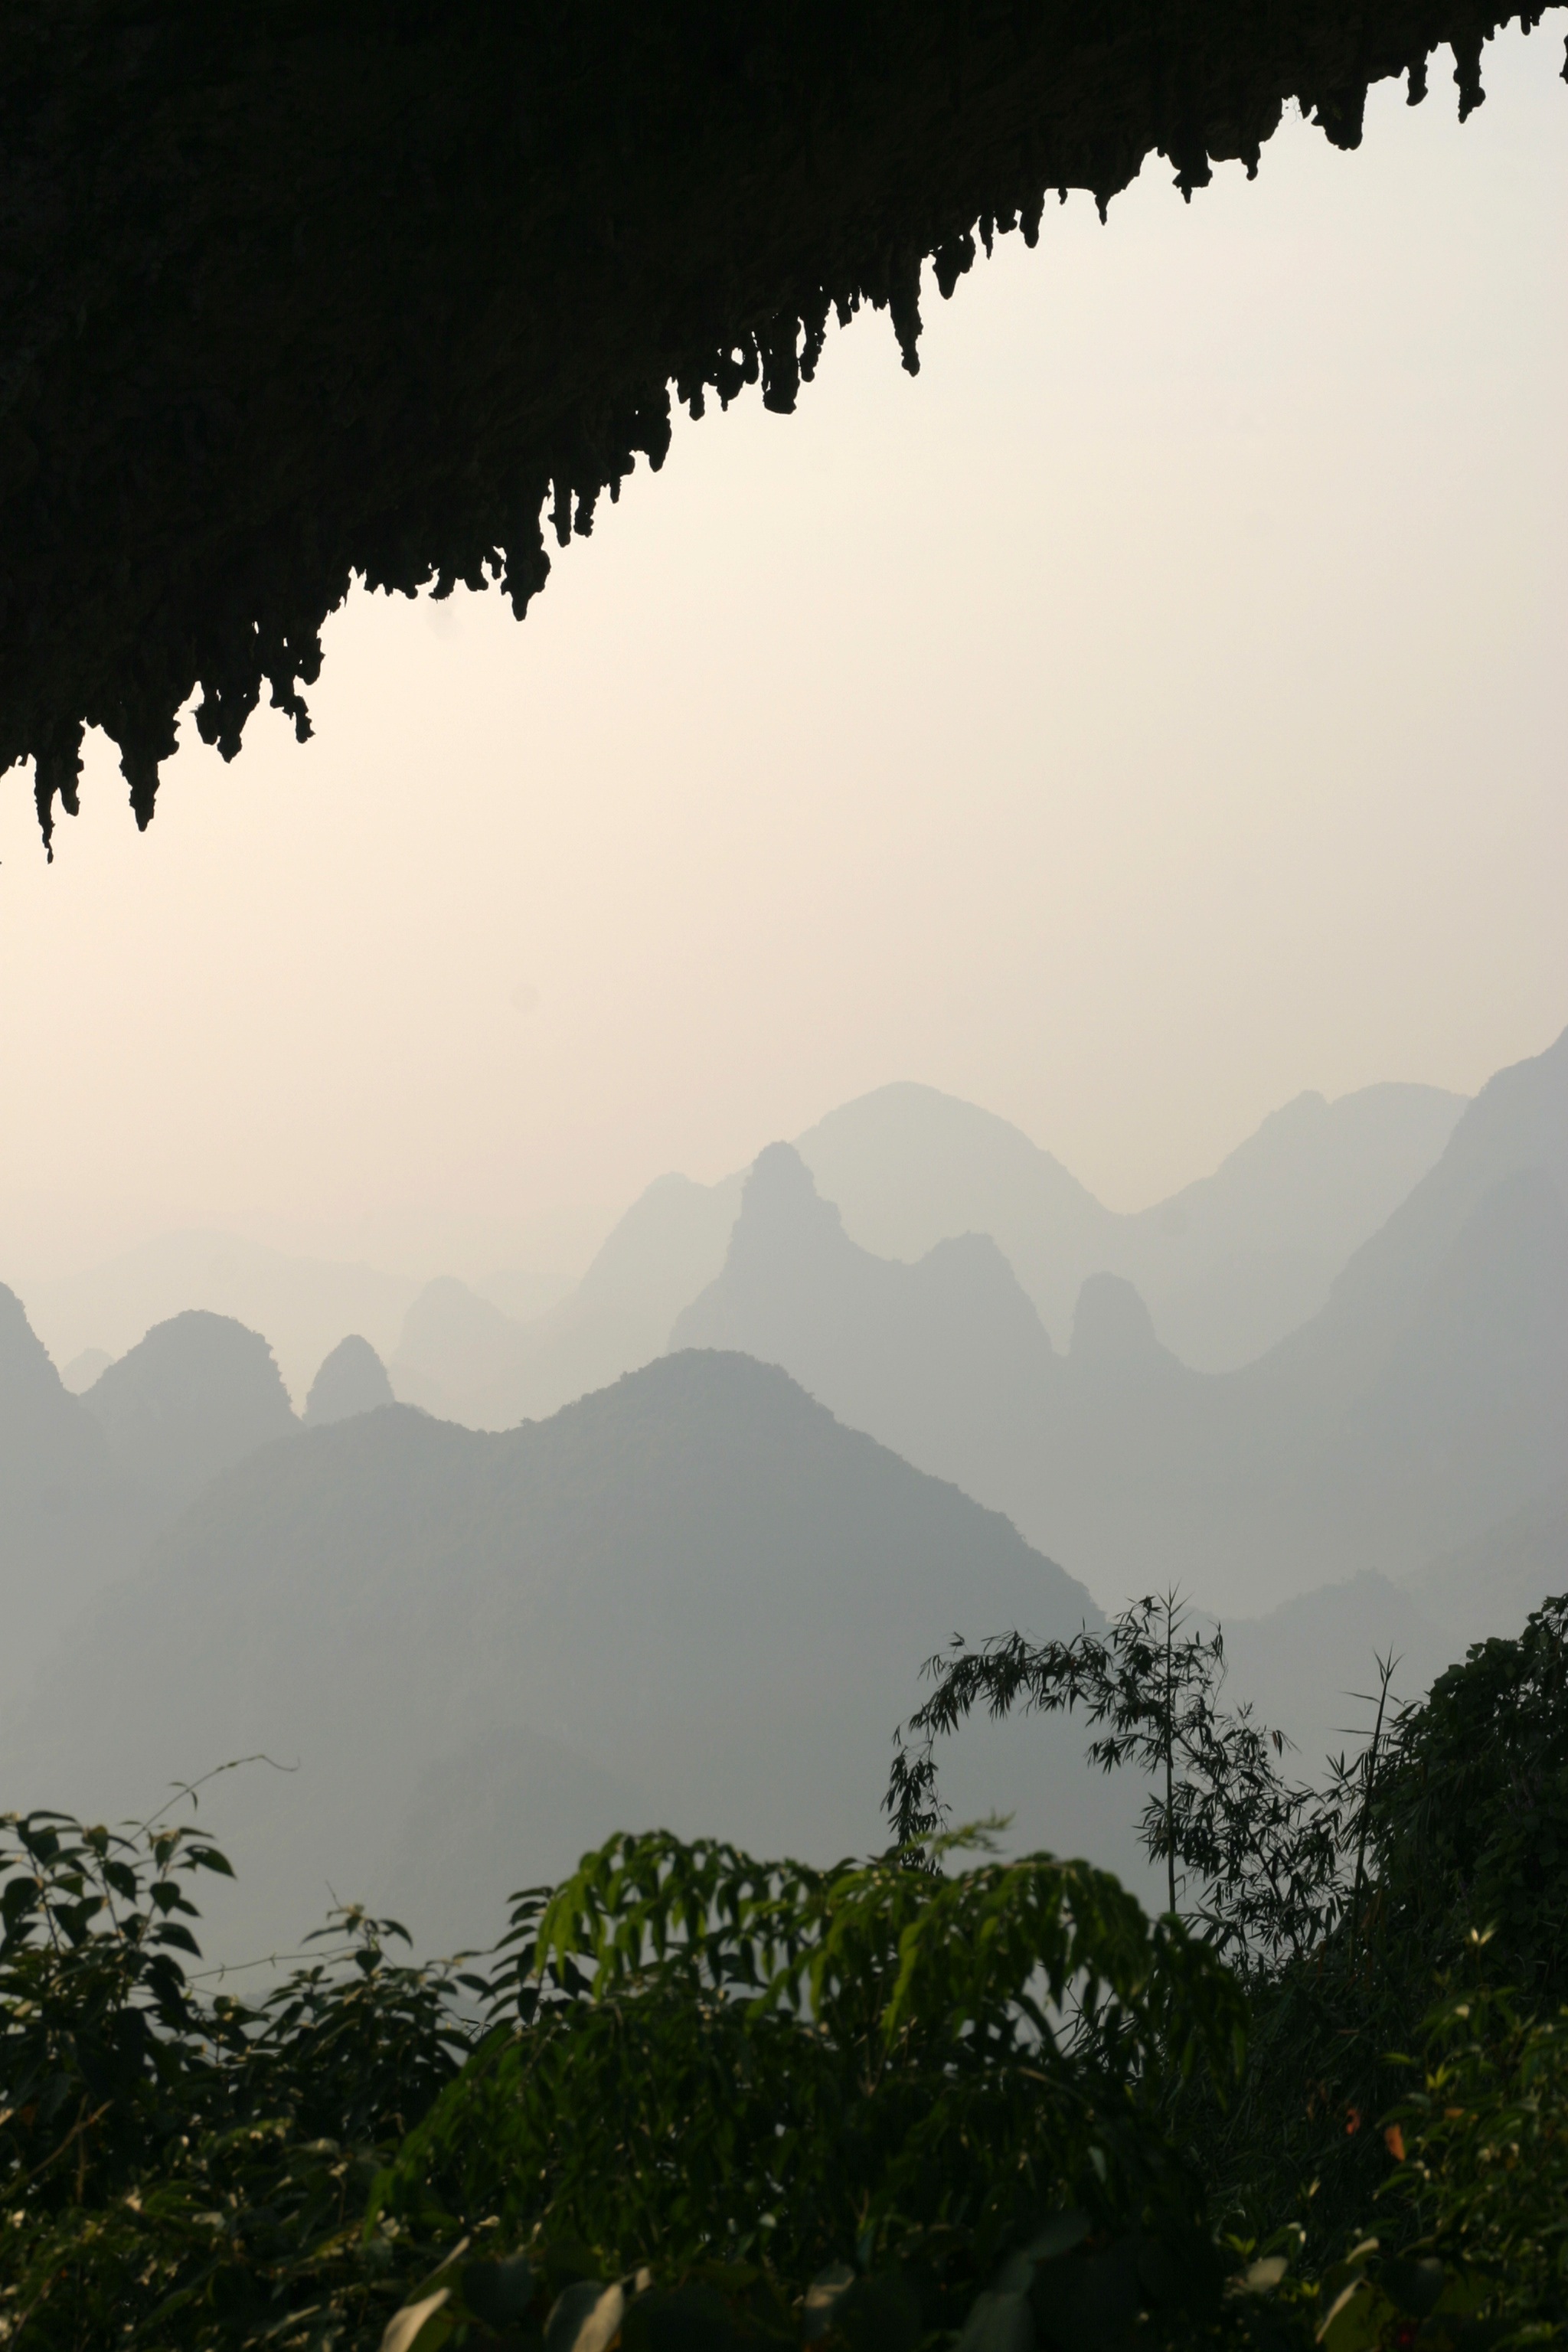
landscape, nature, mountain, cloud, sky, fog, sunset, mist, sunlight, morning, hill, lake, mountain range, reflection, mountains, smog, landscapes, atmospheric phenomenon, mountainous landforms